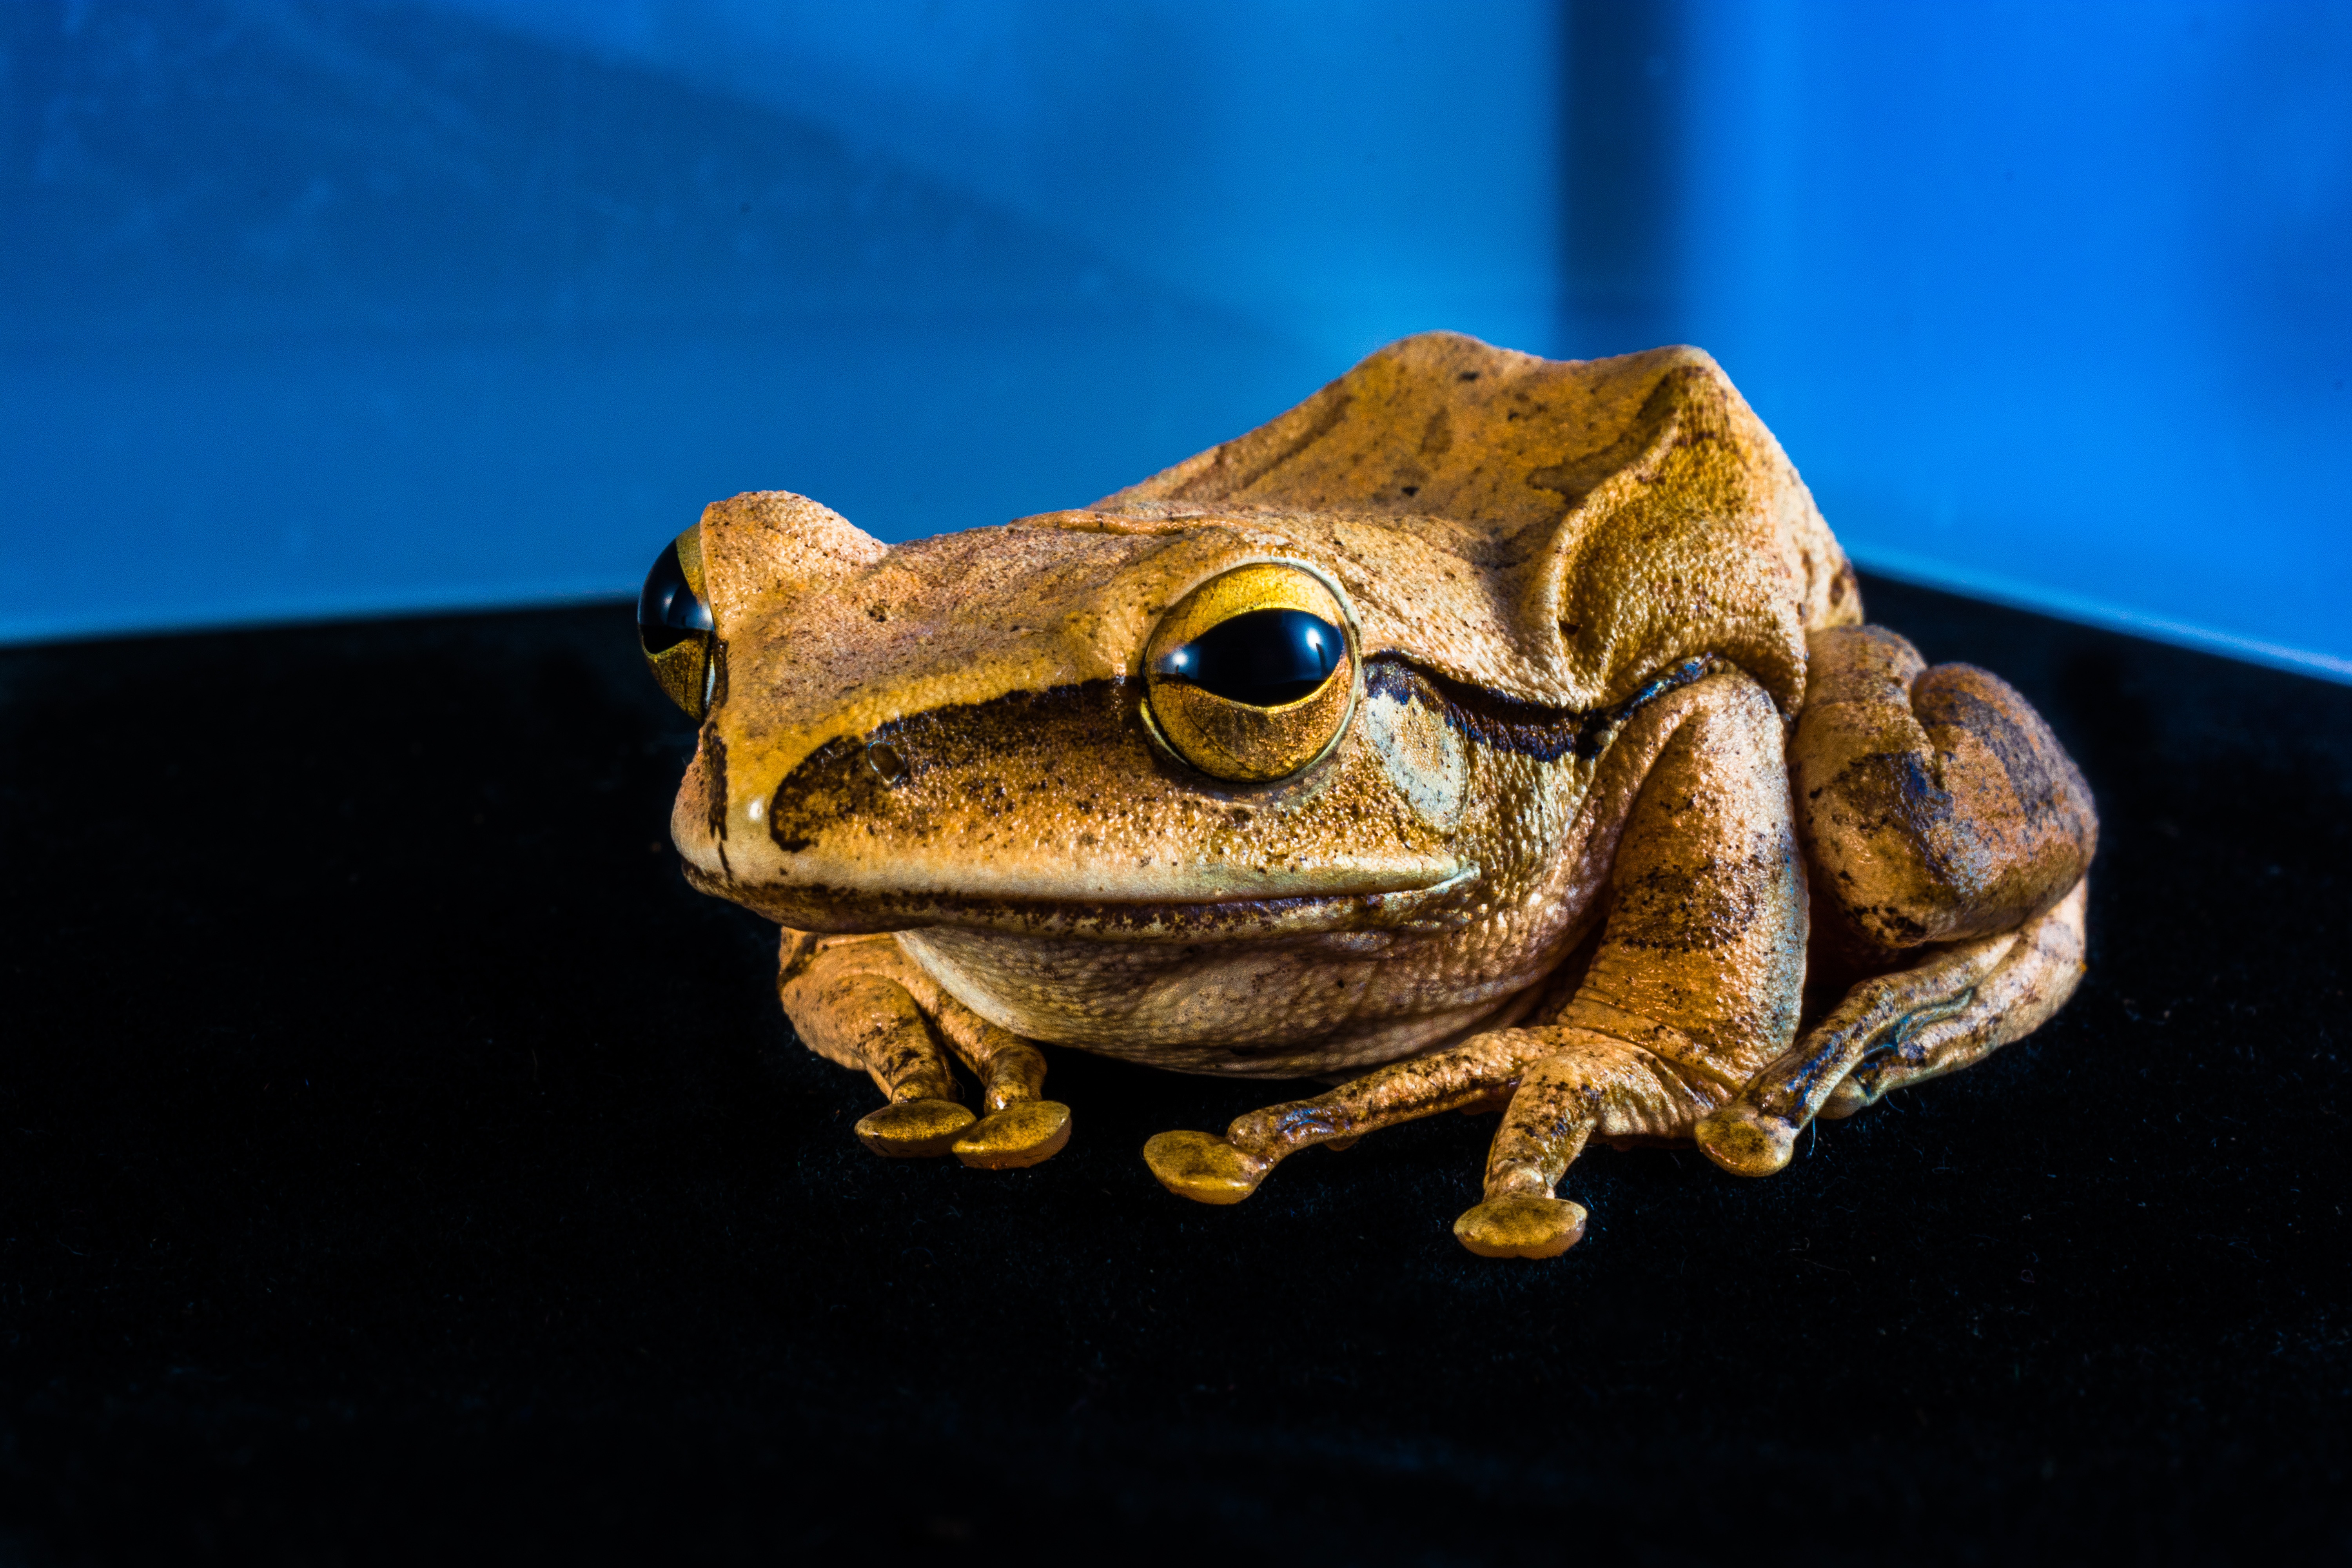
frog, toad, amphibian, fauna, tree frog, close up, vertebrate, amphibians, macro photography, anuran, bullfrog, ranidae